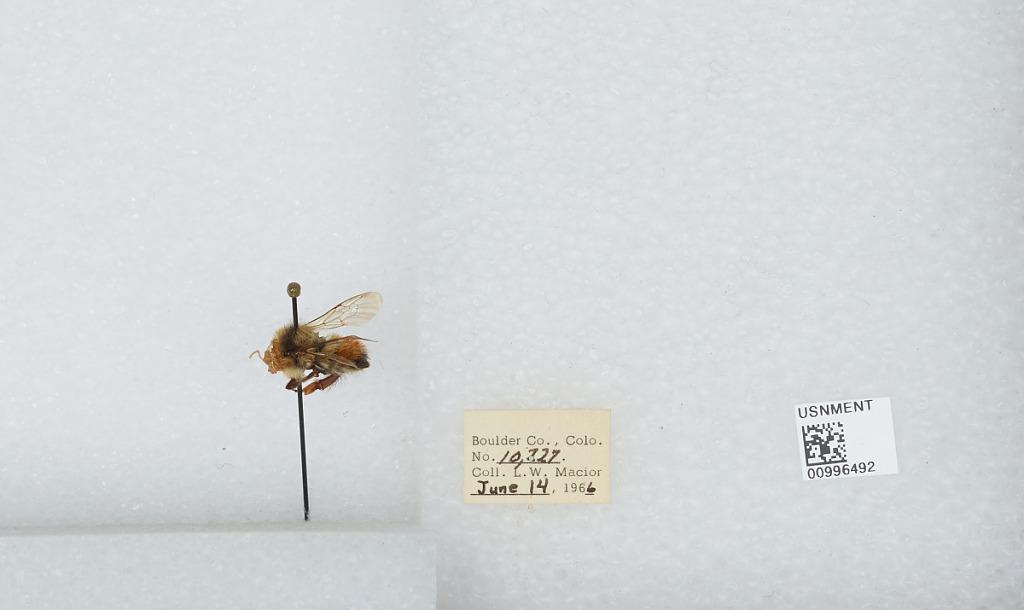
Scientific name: Bombus (Pyrobombus) centralis Cresson
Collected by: L. Macior
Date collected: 1966-6-14
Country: United States
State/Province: Colorado
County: Boulder
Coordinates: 40.09, -105.36